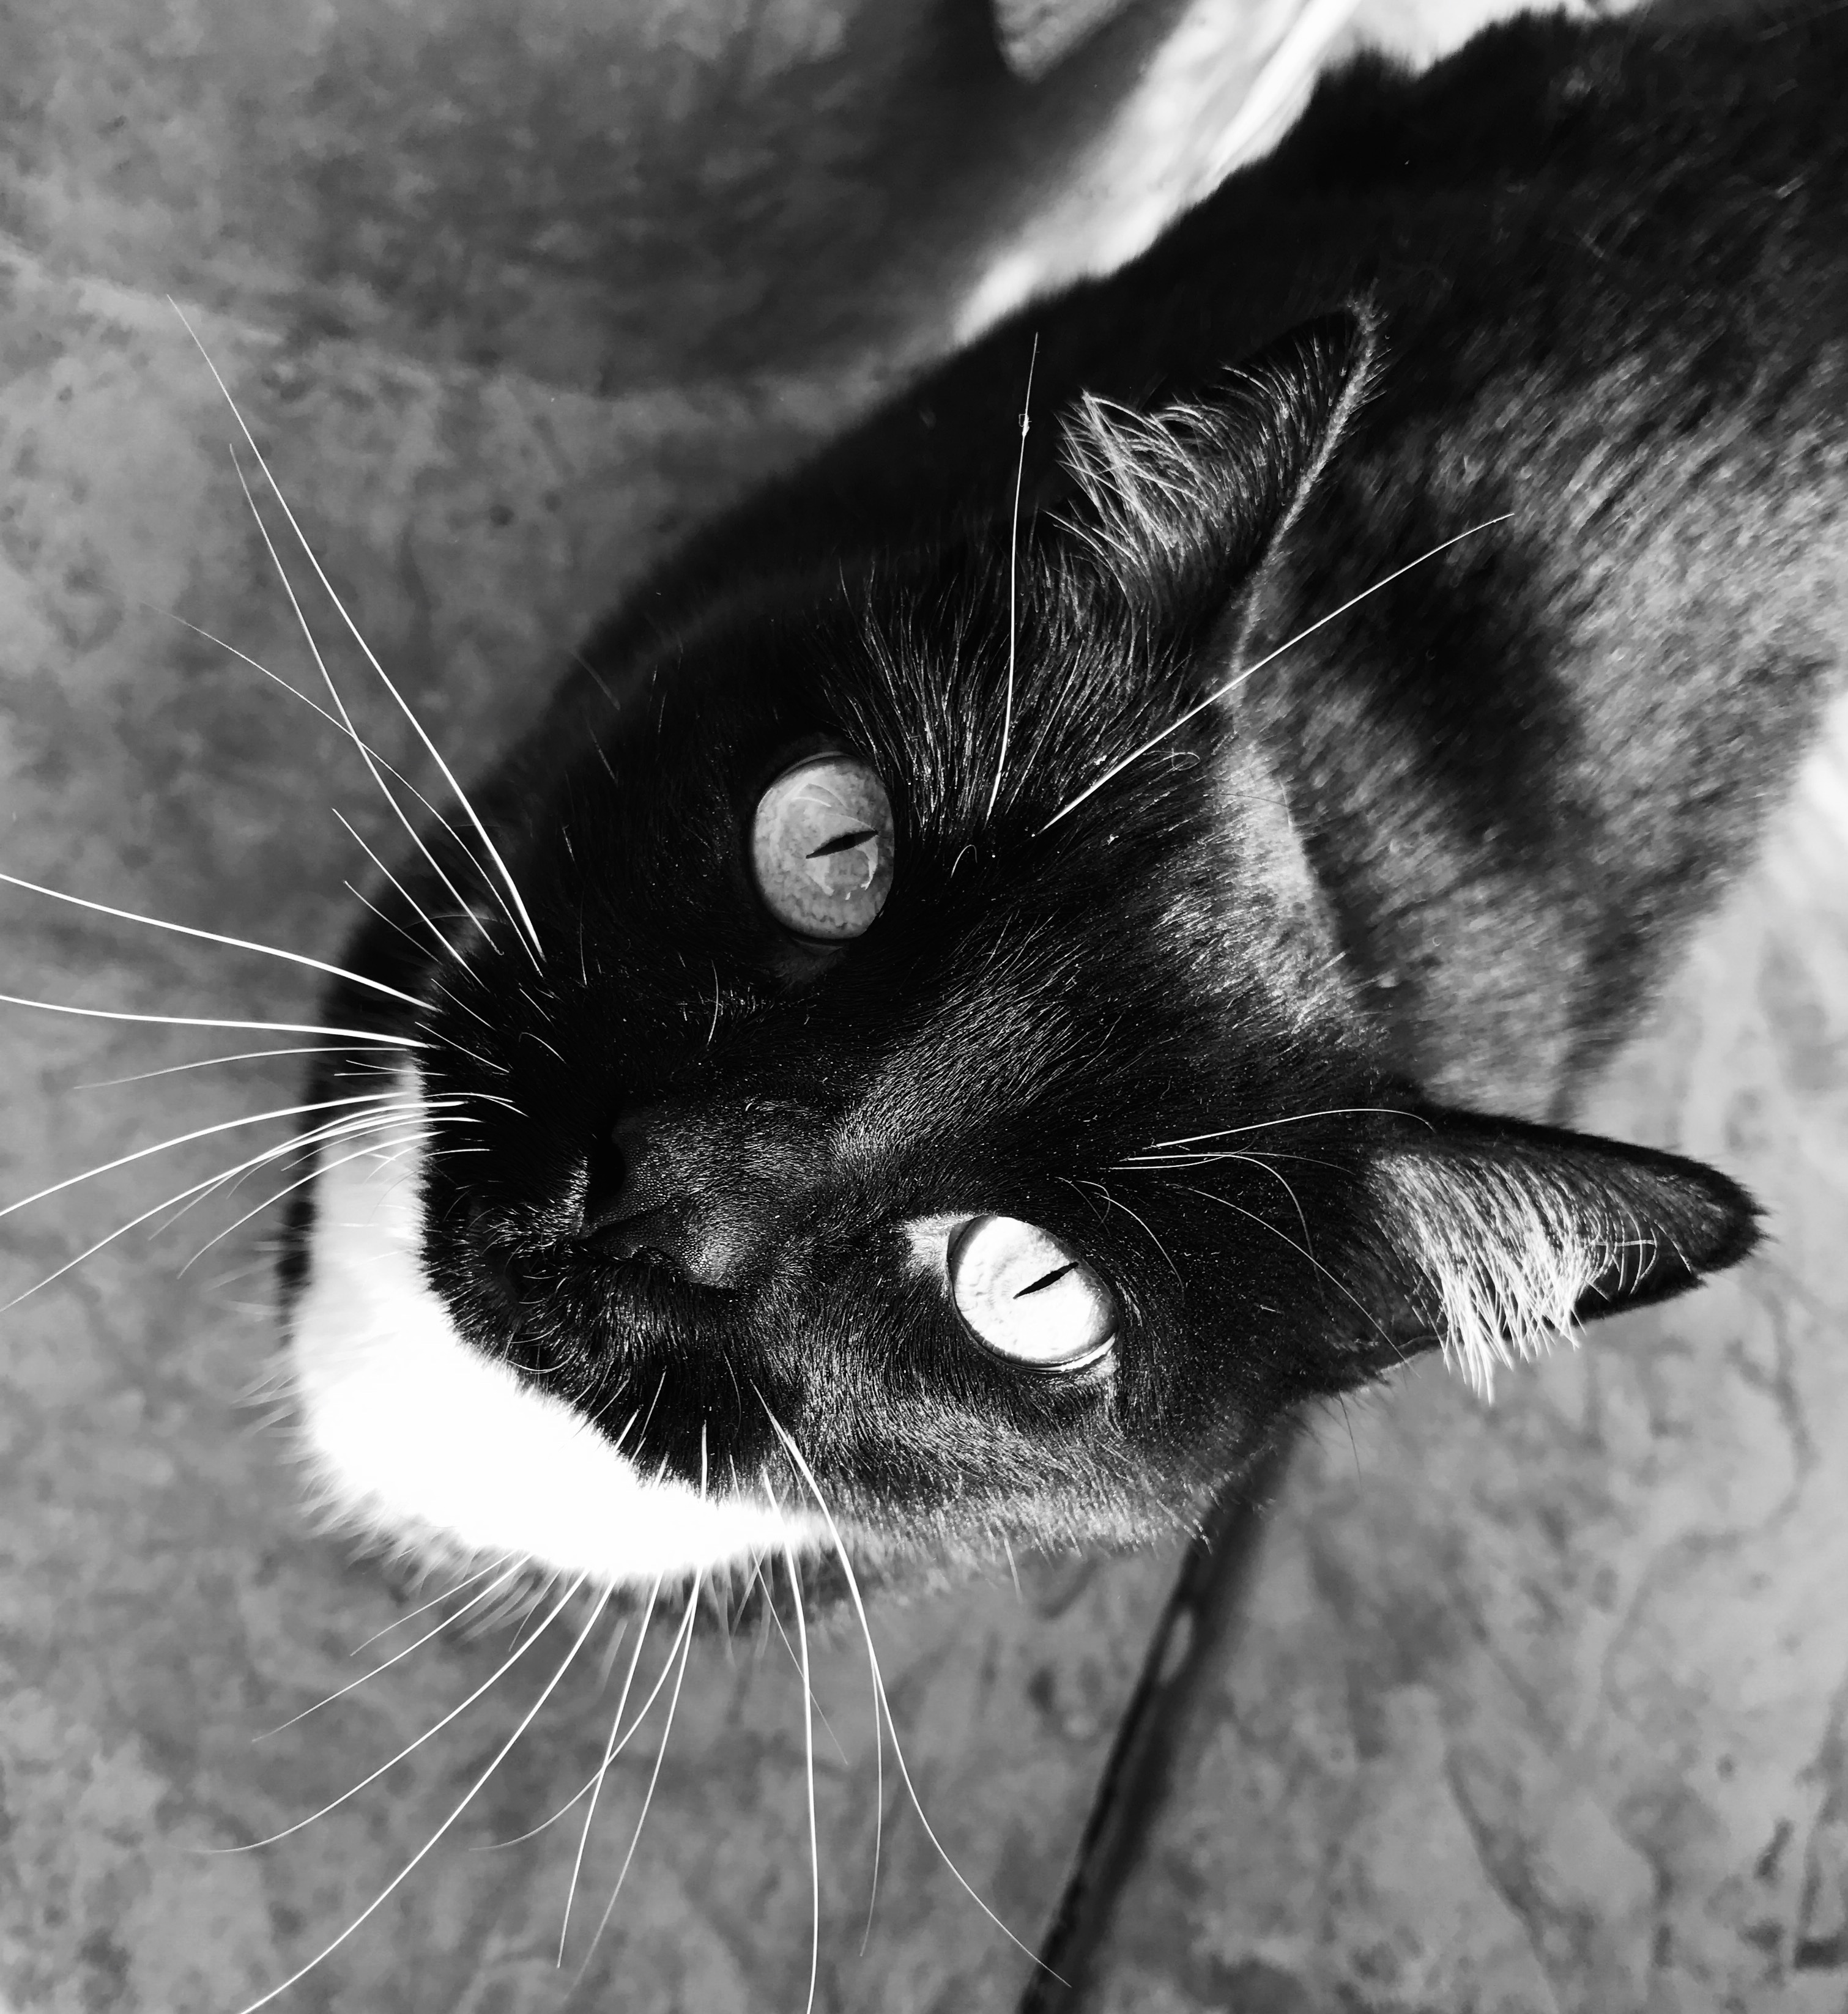
black and white, white, photography, cat, mammal, black cat, black, monochrome, close up, nose, whiskers, snout, eye, vertebrate, organ, macro photography, monochrome photography, small to medium sized cats, cat like mammal